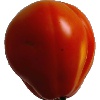
Label: Tomato 1